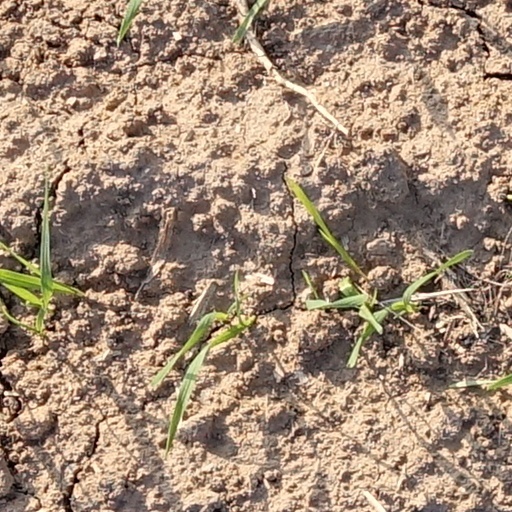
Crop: wheat